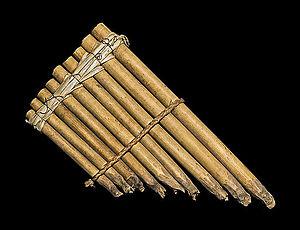
Flûte de Pan Population
Les Îles Salomon parfois simplement appelées les Salomon, sont un État situé à l'est-sud-est de la Papouasie-Nouvelle-Guinée. Les archipels qui composent ce pays se trouvent essentiellement en mer des Salomon et en mer de Corail. Les Salomon sont une monarchie membre du Commonwealth. Ils sont constitués d’une douzaine d’îles principales et de près d'un millier d'îles plus petites situées à cheval sur deux archipels : les îles Salomon pour la majorité du pays et les îles Santa Cruz pour la province de Temotu
La flûte de Pan est un instrument de musique à vent composé d'un ensemble de tuyaux sonores assemblés.
La culture des Îles Salomon désigne la culture traditionnelle de ce pays d'Océanie.